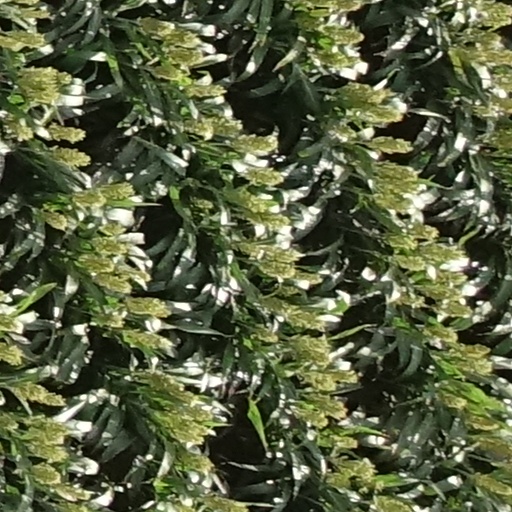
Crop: sorghum